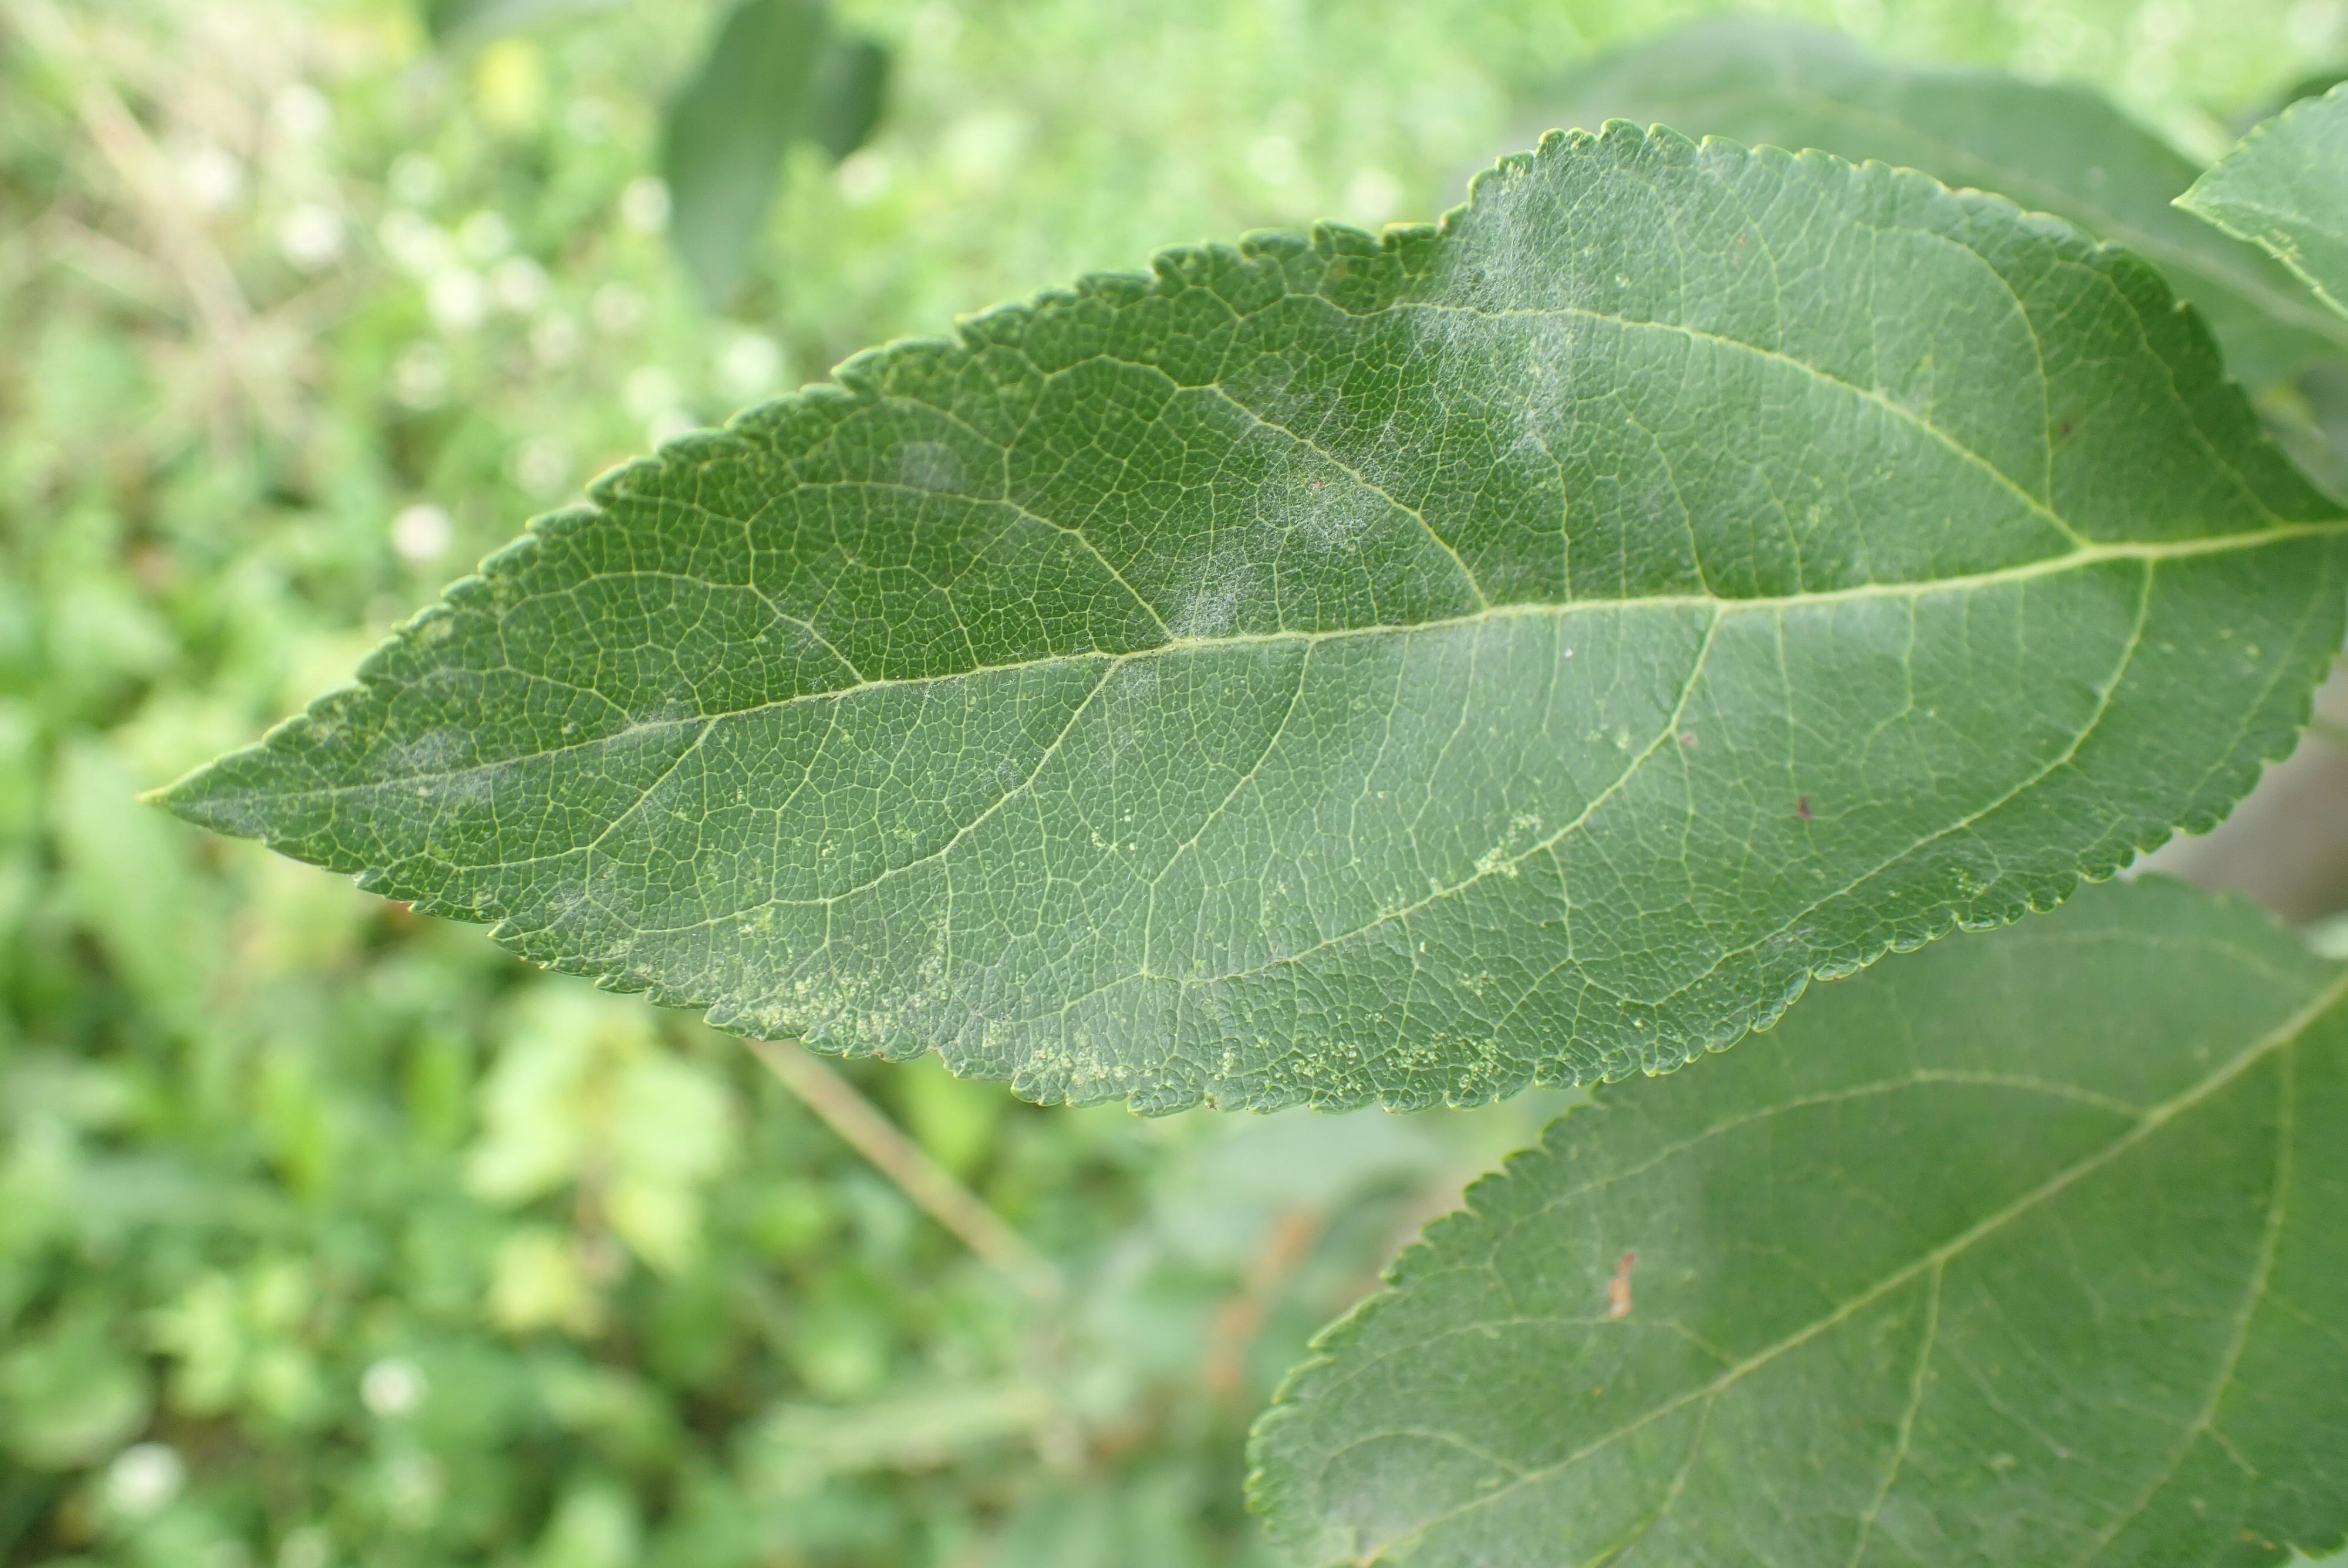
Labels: powdery_mildew